Battle of Courtrai (1814)

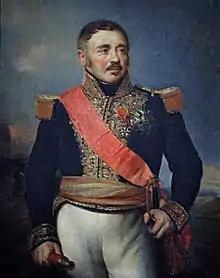
Pierre Barrois

Finding that Maison evacuated Ghent, Thielmann moved south-west to Avelgem, hoping catch Solignac's division. He called in some dispersed troops and invited Wallmoden to march to Oudenaarde to help defeat the French. Thielmann's 2nd Brigade under Prince Paul von Württemberg took the main road from Avelgem, while Brause's 1st Brigade used a different route. At 6:00 am on 31 March, Brause's brigade cleared the French outposts from Zwevegem. The 1st Battalion of the 1st Saxon Landwehr Regiment covered the right flank toward Harelbeke while Hellwig's Freikorps covered the left flank in the direction of Bellegem. The 2nd and 3rd Battalions of the Saxon Landwehr and four guns constituted the reserve while the remainder of 1st Brigade formed the centre. While the 1st Brigade deployed, the 2nd Brigade arrived in Zwevegem. When Brause reported a French battle line in front of him, Thielmann and Prince Paul went forward to investigate. After an inspection, Thielmann waved his troops forward.